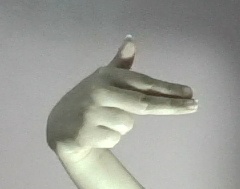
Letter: ghain